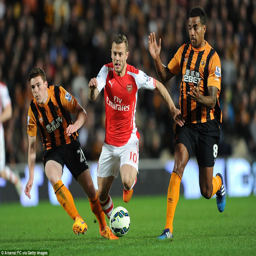
soccer player impressed after coming on as a substitute and will hope to gain a place back in the first team